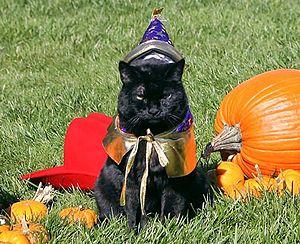
India « Willie » Bush était une chatte noire, possédée par l'ancien président américain George W. Bush et la première dame Laura Bush. Elle a vécu avec la famille Bush pendant près de deux décennies.